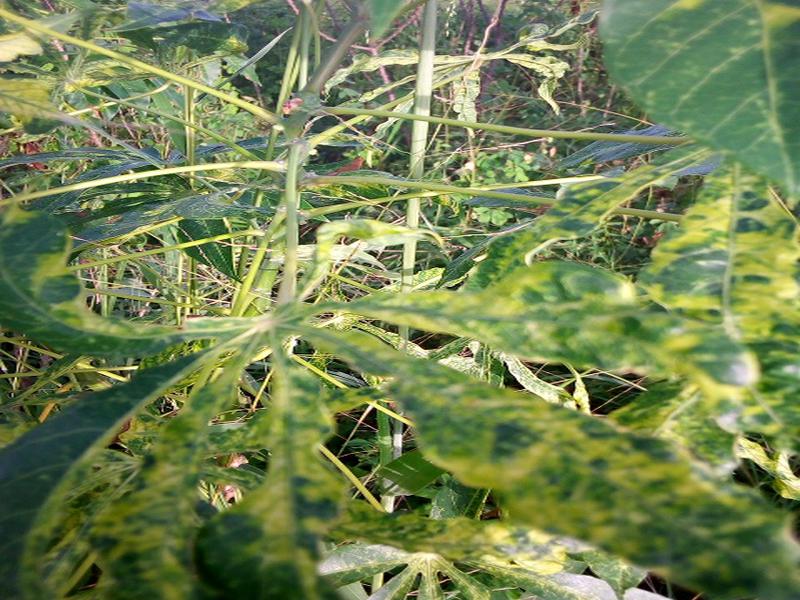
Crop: cassava
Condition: mosaic_disease